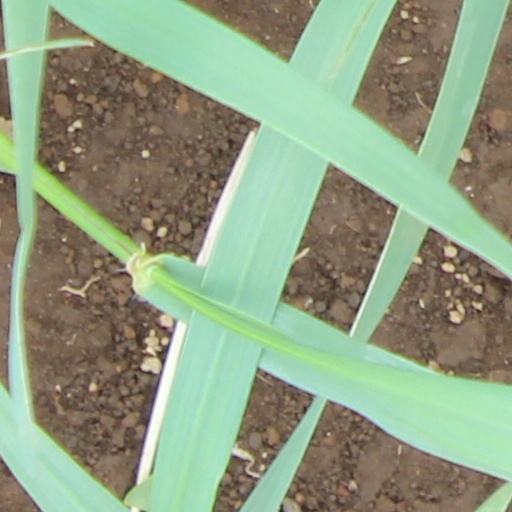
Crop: wheat